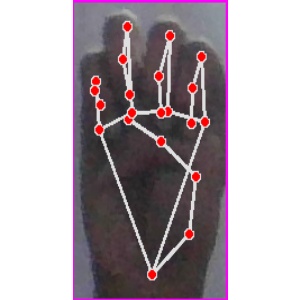
अक्षर: म